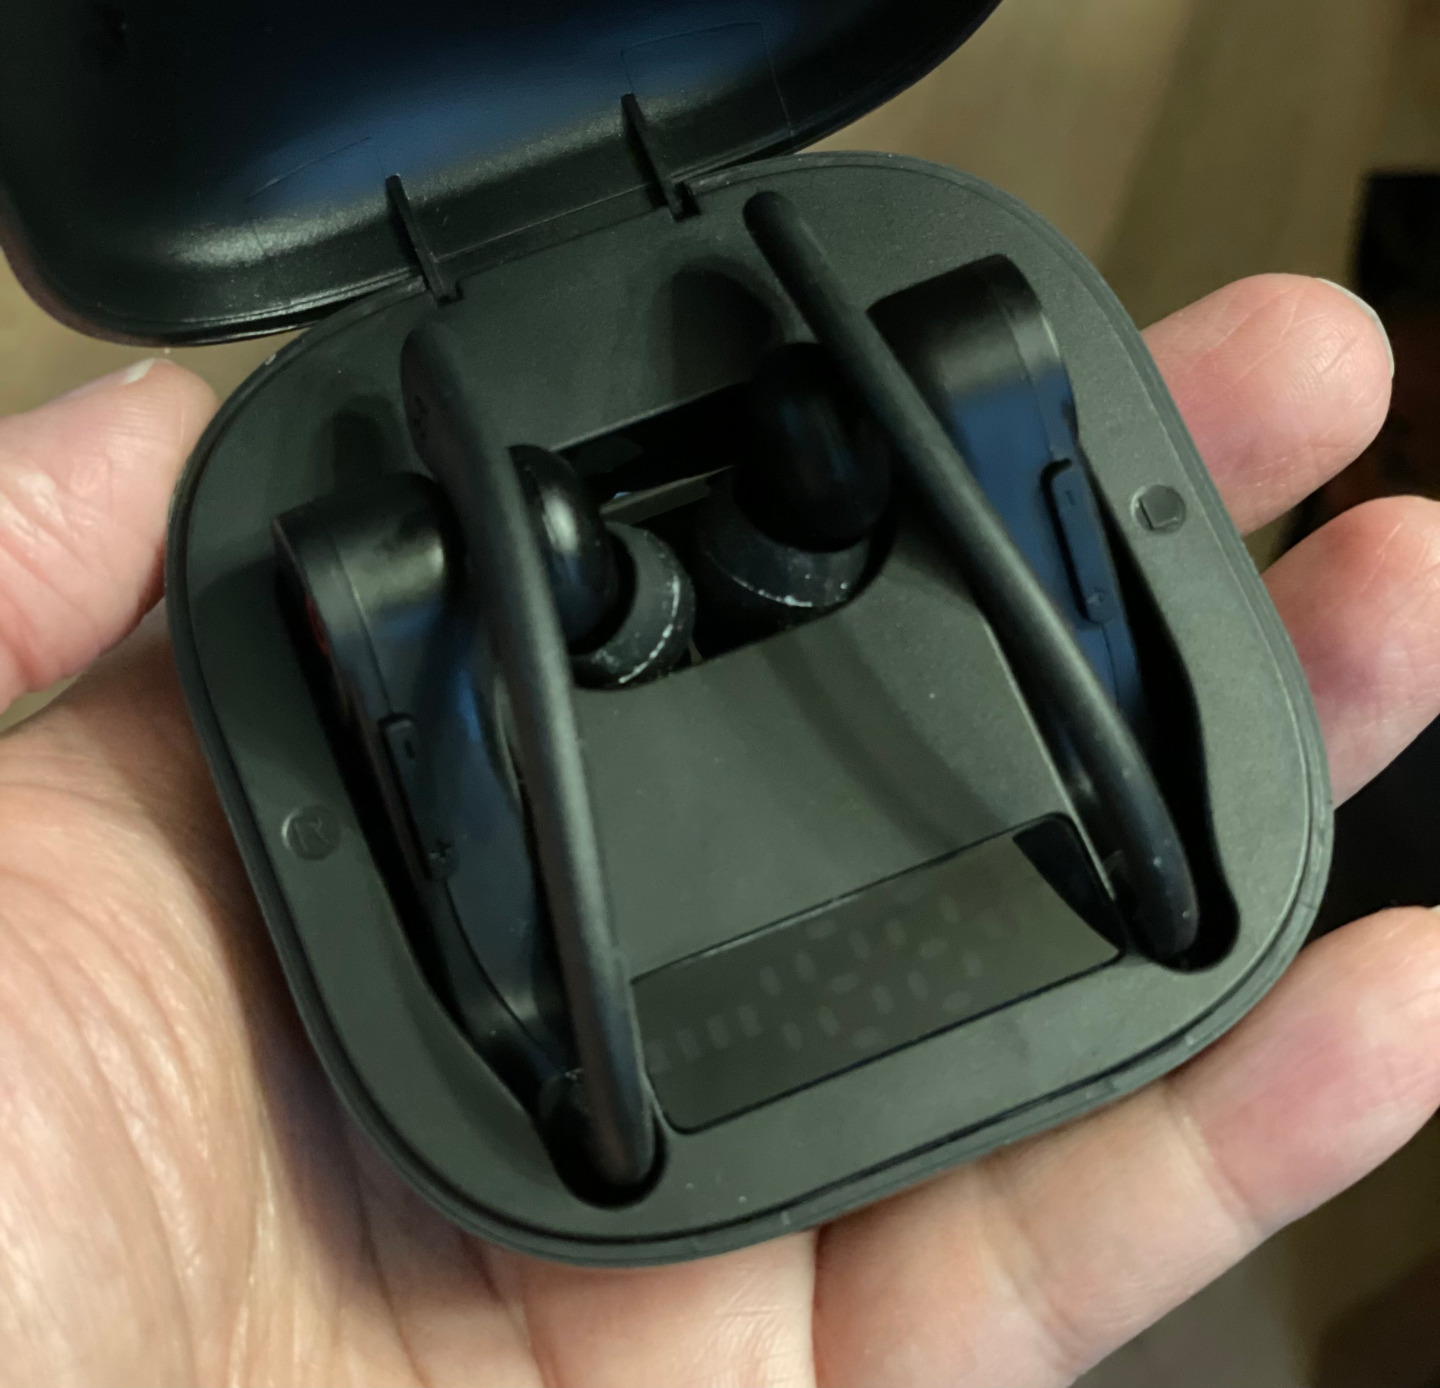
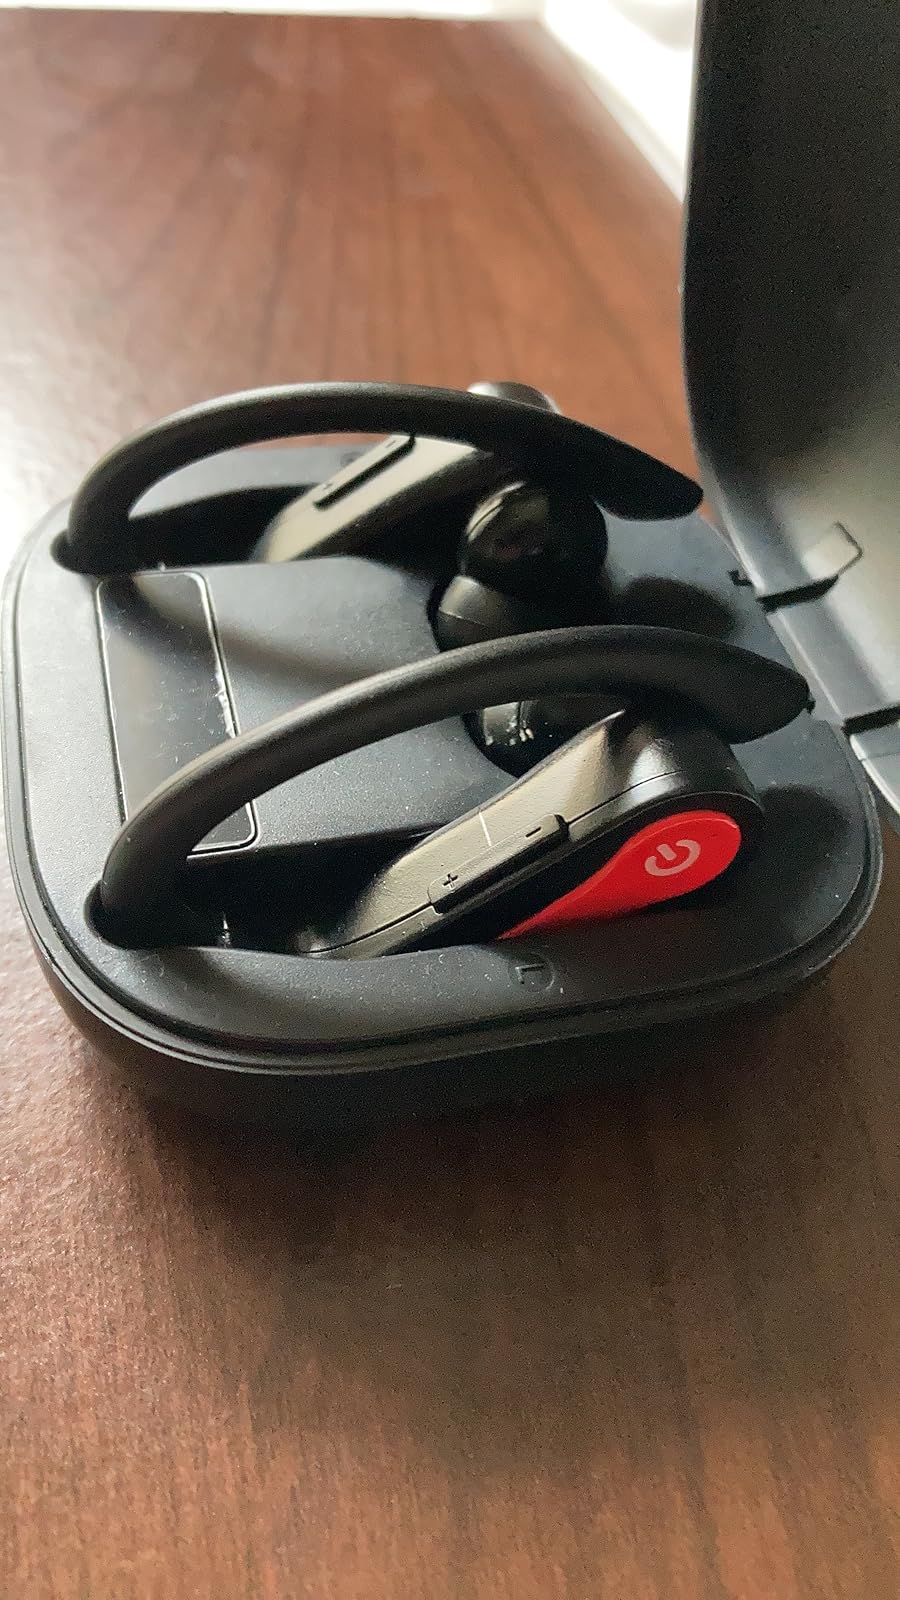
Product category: earbuds
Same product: no